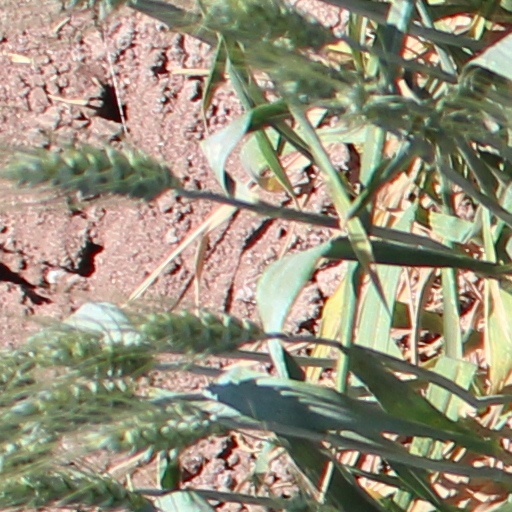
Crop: wheat